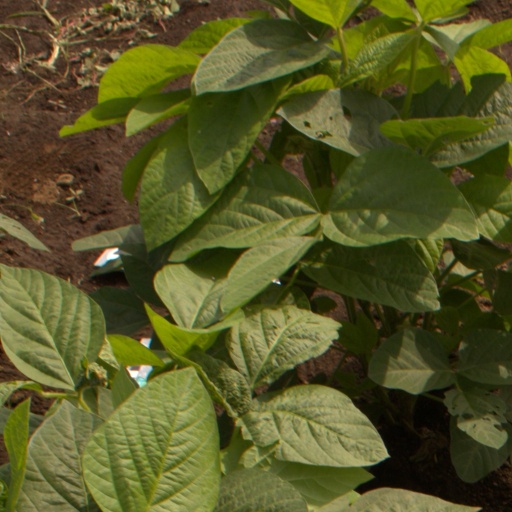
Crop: soybean